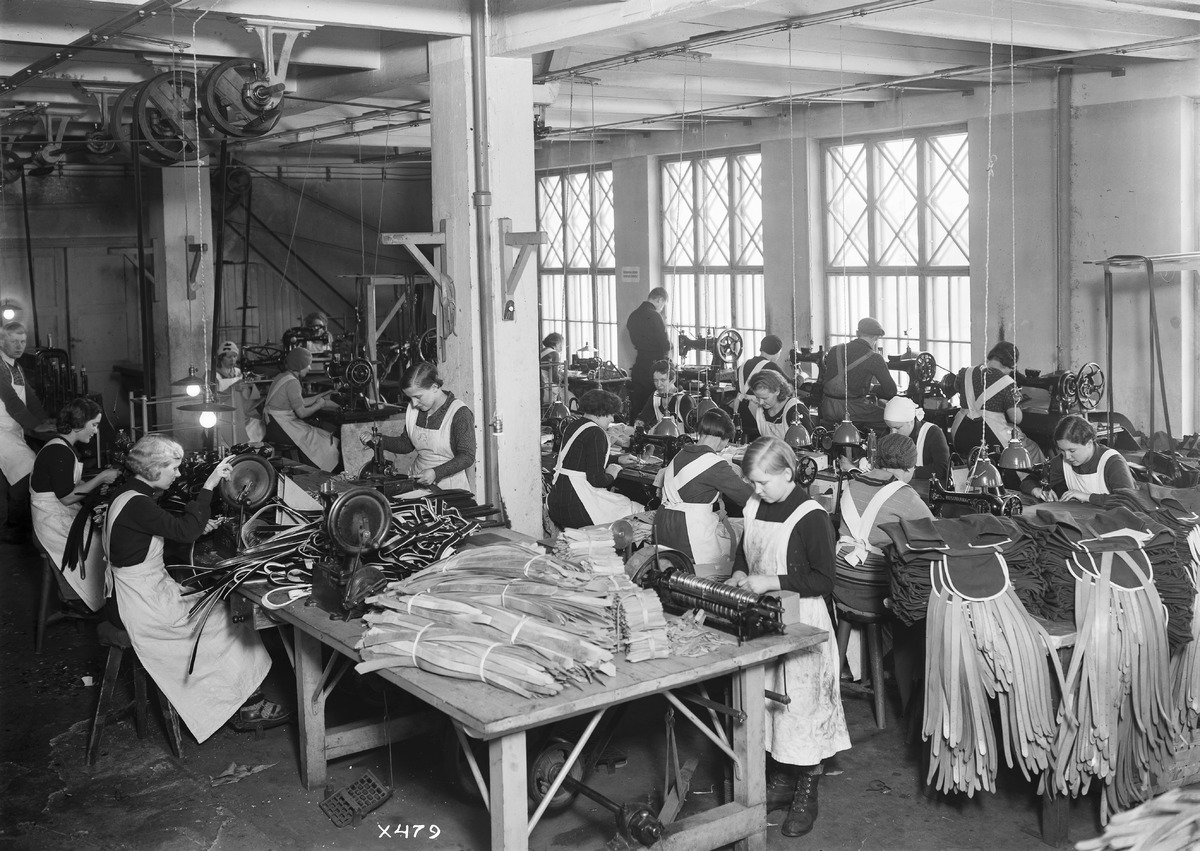
Veljekset Åström Oy:n työntekijöitä työssään yrityksen tehtaalla
Employees working at the factory of Veljekset Åström Oy
sisällön kuvaus: Veljekset Åström Oy:n työntekijöitä työssään yrityksen tehtaalla 24.2.1935. Veljekset Åström Oy oli Pohjois-Euroopan suurin nahkatehdas. content description: Employees working at the factory of Veljekset Åström Oy on February 24, 1935. Veljekset Åström Oy was the largest leather manufacturer in Northern Europe.
Vuosi: 1935
Paikka: Suomi, Oulu, Suomi, Pohjois-Pohjanmaa, Oulu
Aiheet: Myllytullin kaupunginosa; Veljekset Åström Oy; tehdasrakennukset; sisäkuva; koneet; nahkateollisuus; tehtaat; teollisuusrakennukset; tuotantolaitokset; leather industry; industrial buildings; factories; production plants; machines